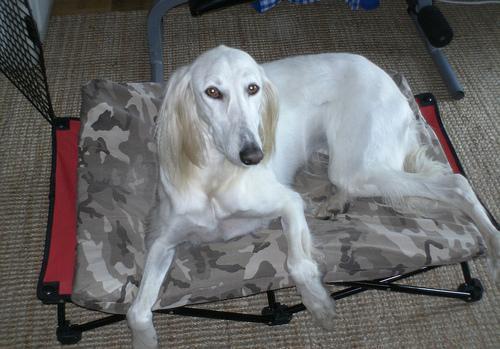
Saluki